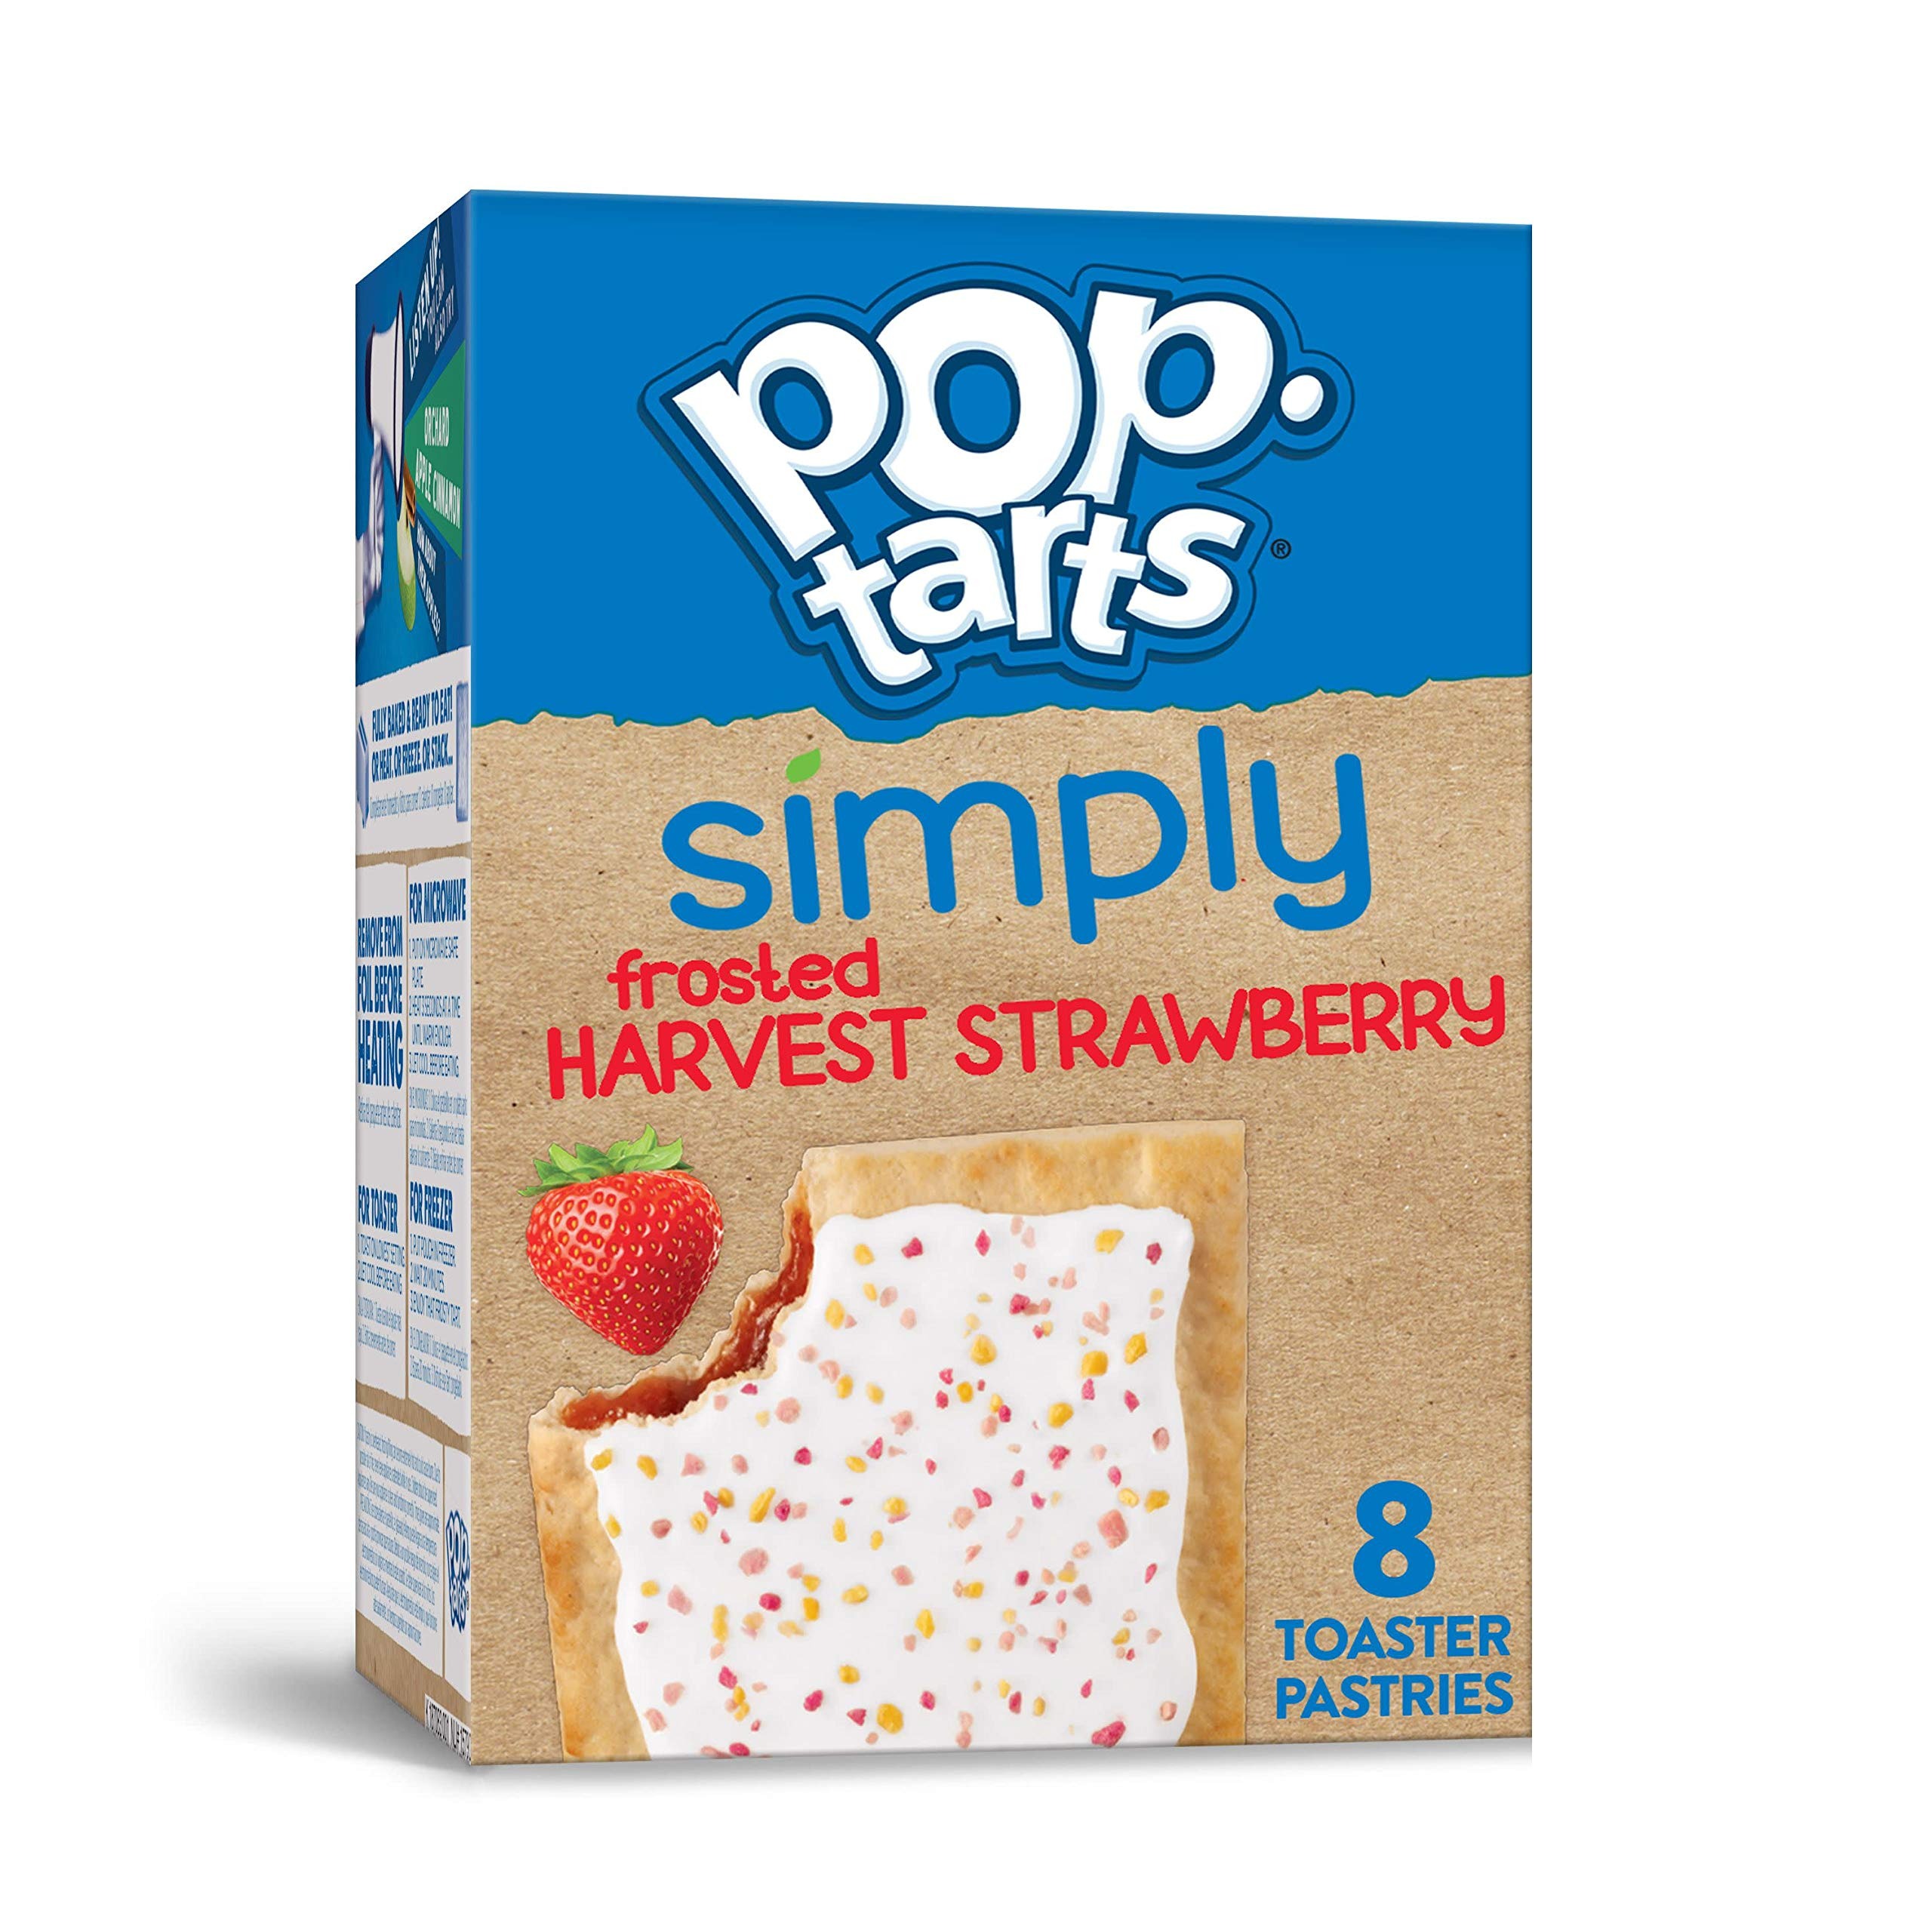
Item Name: Simply Pop-Tarts, Toaster Pastries, Frosted Harvest Strawberry, Non-GMO Project Verified, 13.5oz Box (8 Count)
Bullet Point 1: Soft toaster pastries with the flavor of strawberry and delicious frosting with crunchy sprinkles; Sweet, fully baked, and ready to eat
Bullet Point 2: Start your day with crumbly pastry crust and strawberry-flavored filling; A delicious, family-favorite morning treat; Great for the whole family
Bullet Point 3: A fun part of any balanced breakfast at home or on-the-go; No high-fructose corn syrup; Contains wheat and soy ingredients; Non-GMO Project Verified
Bullet Point 4: A travel-ready food; Makes a tasty snack wherever you need it; Enjoy fresh from the pack or warm from the toaster or microwave
Bullet Point 5: Includes 1, 13.5-ounce box containing 8 toaster pastries; 4 packages total, 2 pastries per package; Packaged for freshness and great taste
Value: 13.5
Unit: Ounce

Price: 14.9